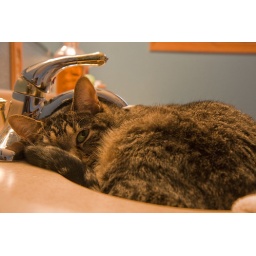
small cat in the sink